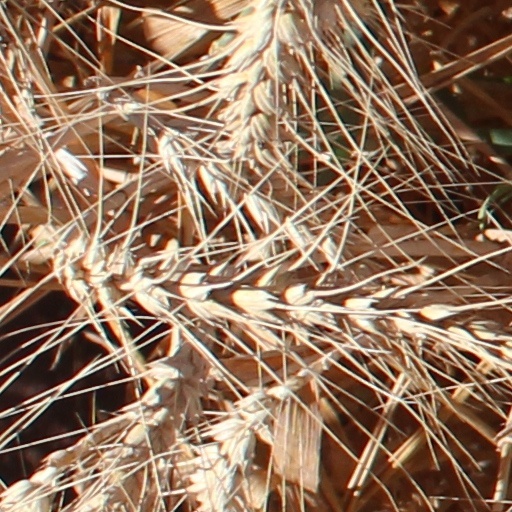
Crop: wheat